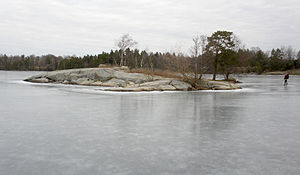
Järnlunden
Holmen Fläsklösen i Järnlunden, en vinterdag.
Järnlunden är en sø der ligger nord for byen Rimforsa i Östergötland i Östergötlands län i Sverige.